Greed (game show)

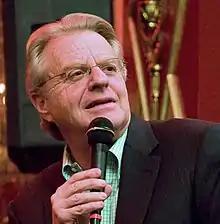
Jerry Springer (pictured in 2011) hosted the British adaptation of the series for Channel 5.

Following "Greed"s success in the United States, the show was adapted and recreated in several other countries as a worldwide franchise. American talk show host Jerry Springer hosted a British adaptation of the series on Channel 5 in 2001. Other versions of "Greed" have existed in Argentina, Australia, Denmark, Finland, France, Germany, Israel, Italy, Lebanon, Poland, Portugal, Russia, South Africa, Spain, Sweden, Turkey, and Venezuela. Additionally, the original American series aired in Canada on Global.